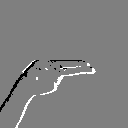
ASL letter: h